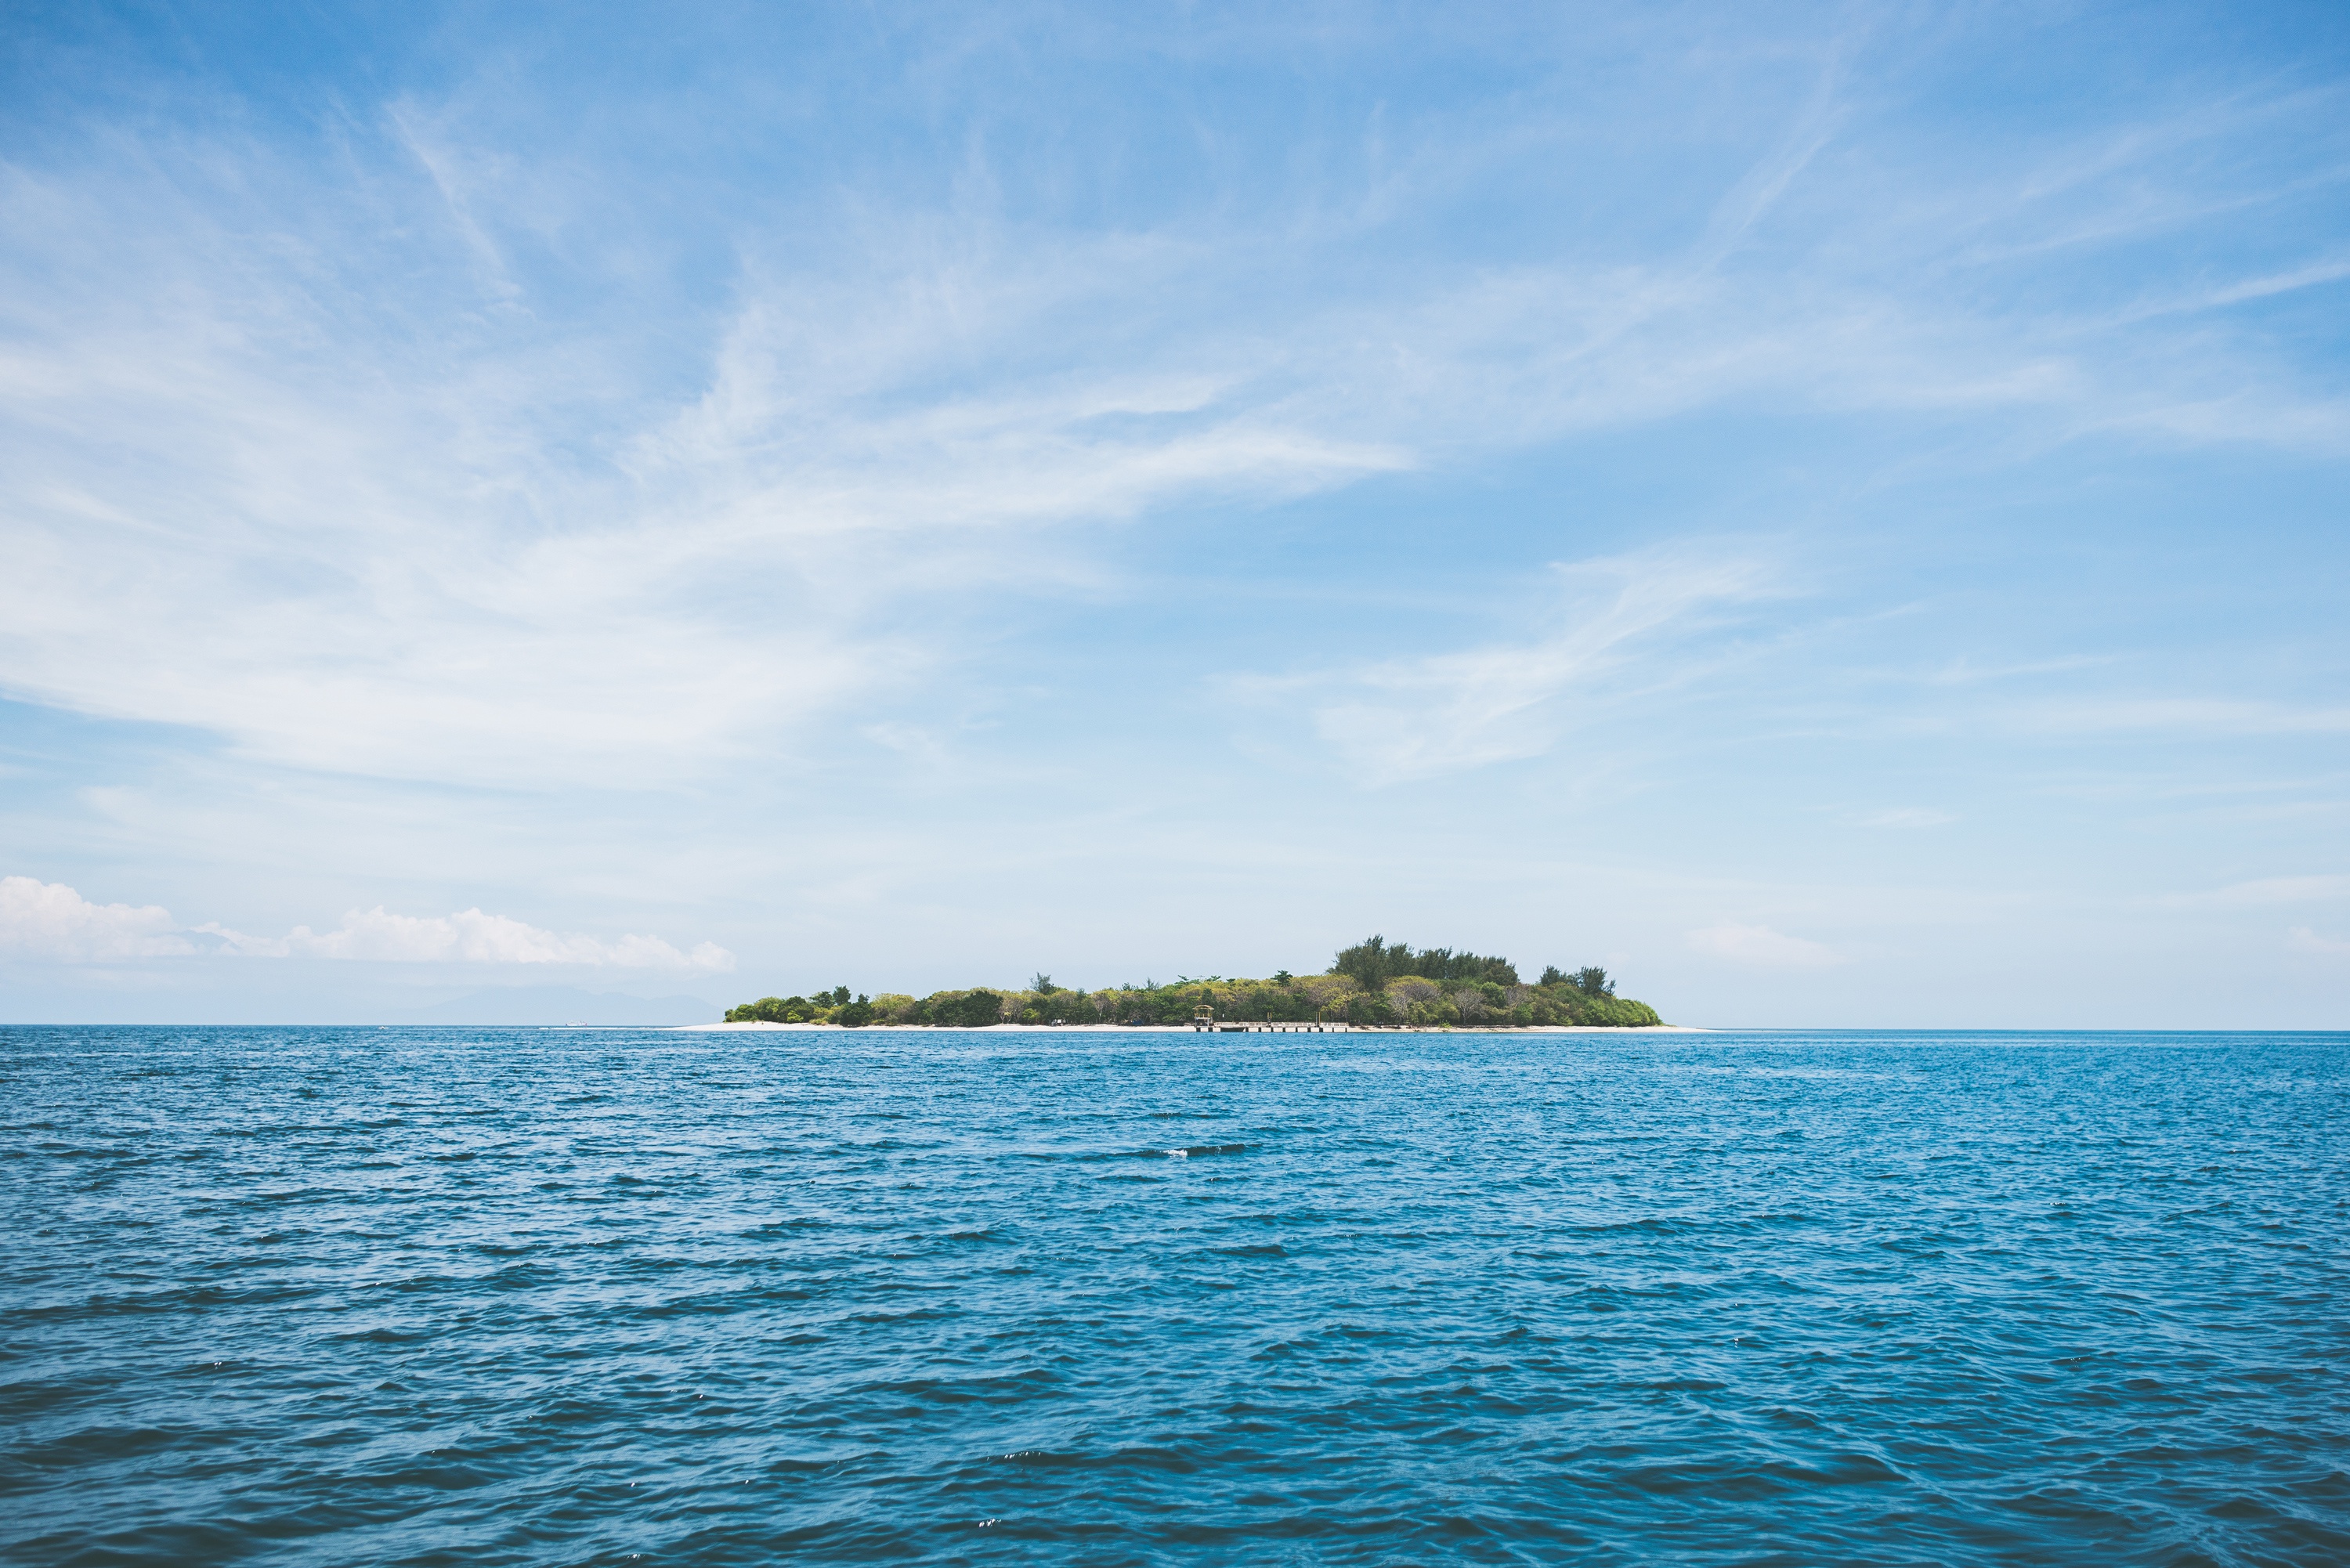
beach, sea, coast, ocean, horizon, cloud, sky, shore, lake, vehicle, bay, island, body of water, cape, islet, landform